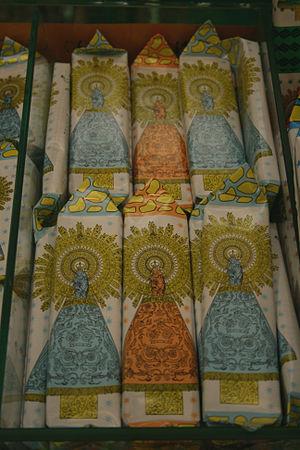
L’adoquín del Pilar ou adoquín de Calatayud est une sucrerie typique de Saragosse, en Aragon. Il a été inventé en 1928 à Calatayud par le commerçant Manuel Caro. Il s'agit d'un caramel de grande dimension en forme de pavé, qui est généralement cassé au marteau pour être consommé. L'emballage du caramel représente à l'extérieur la Vierge du Pilier vénérée dans la basilique Notre-Dame du Pilier de Saragosse, et à l'intérieur un court poème issu de la tradition de la jota aragonesa.
L'Aragon est une communauté autonome située dans le nord de l'Espagne. Elle est composée de trois provinces : la province de Huesca, la province de Saragosse et la province de Teruel. Elle est bordée au nord par la France, à l'est par la Catalogne et le Pays valencien, au sud par la Castille-La Manche, à l'ouest par la Castille-et-León et la Navarre.
Une confiserie est un produit à base de sucre qui est vendu dans un magasin du même nom et fabriqué par un confiseur.